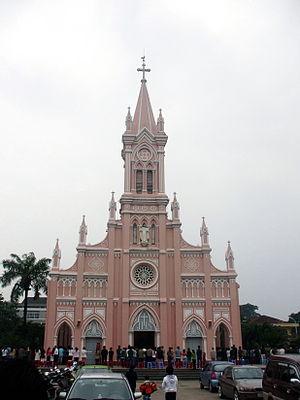
Cathédrale de Đà Nẵng中文（简体）‎: 越南 岘港 耶稣圣心主教座堂中文（繁體）‎: 越南 峴港 耶穌聖心主教座堂"